Pennington's Seventeenth Summer

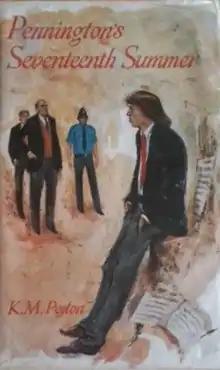
First edition cover

Pennington's Seventeenth Summer (also called "Pennington's Last Term") is the first novel in a quartet for young adults by K. M. Peyton. The series is about Patrick Pennington, known to his friends as Penn. In this first title he is sixteen and in his final year of school. The novel was first published in 1970.